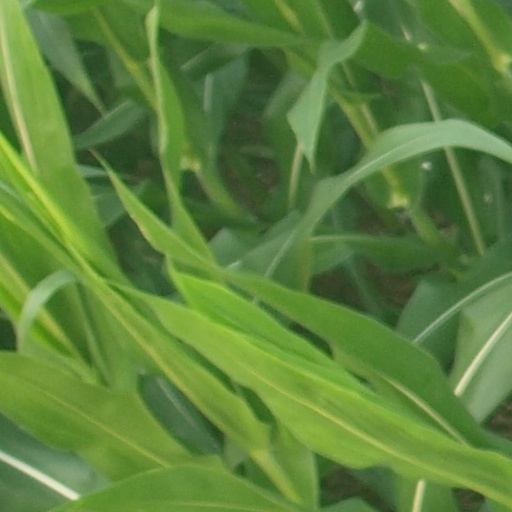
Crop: maize; corn